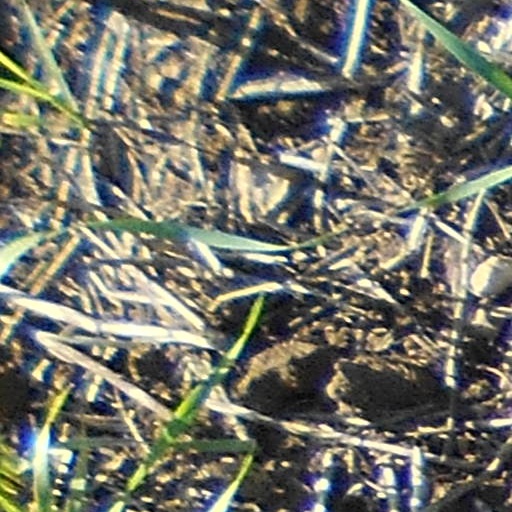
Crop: wheat